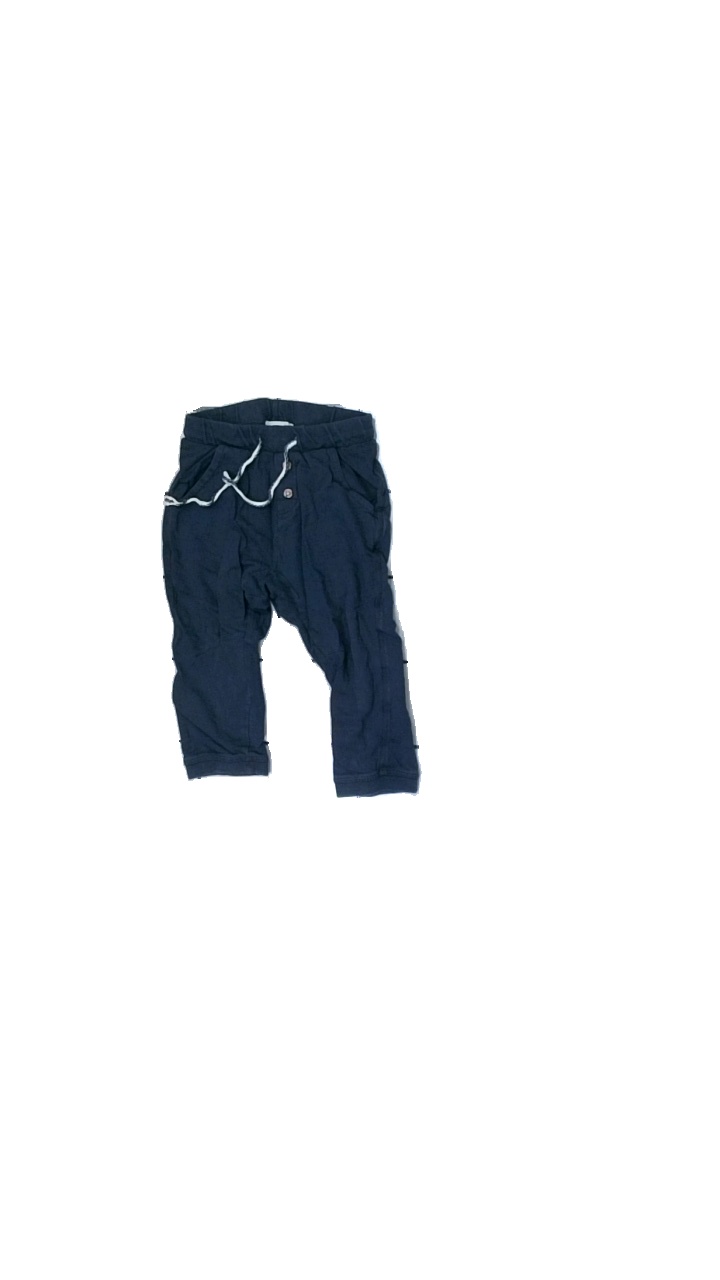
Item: Trousers (Children)
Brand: Kappahl
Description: blue lounge trousers
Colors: Blue
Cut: Regular
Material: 100% Cotton
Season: All
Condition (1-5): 2
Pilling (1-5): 5
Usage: Recycle
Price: <50